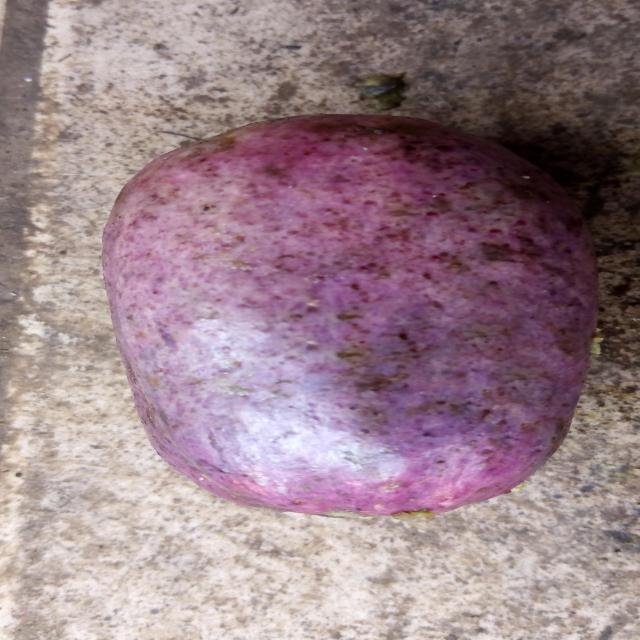
Plum grade: unaffected